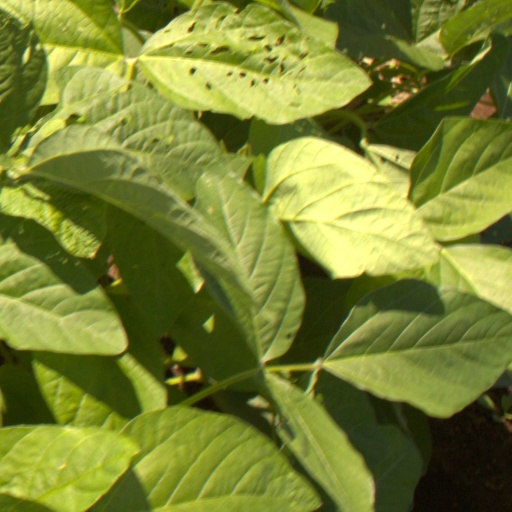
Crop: soybean